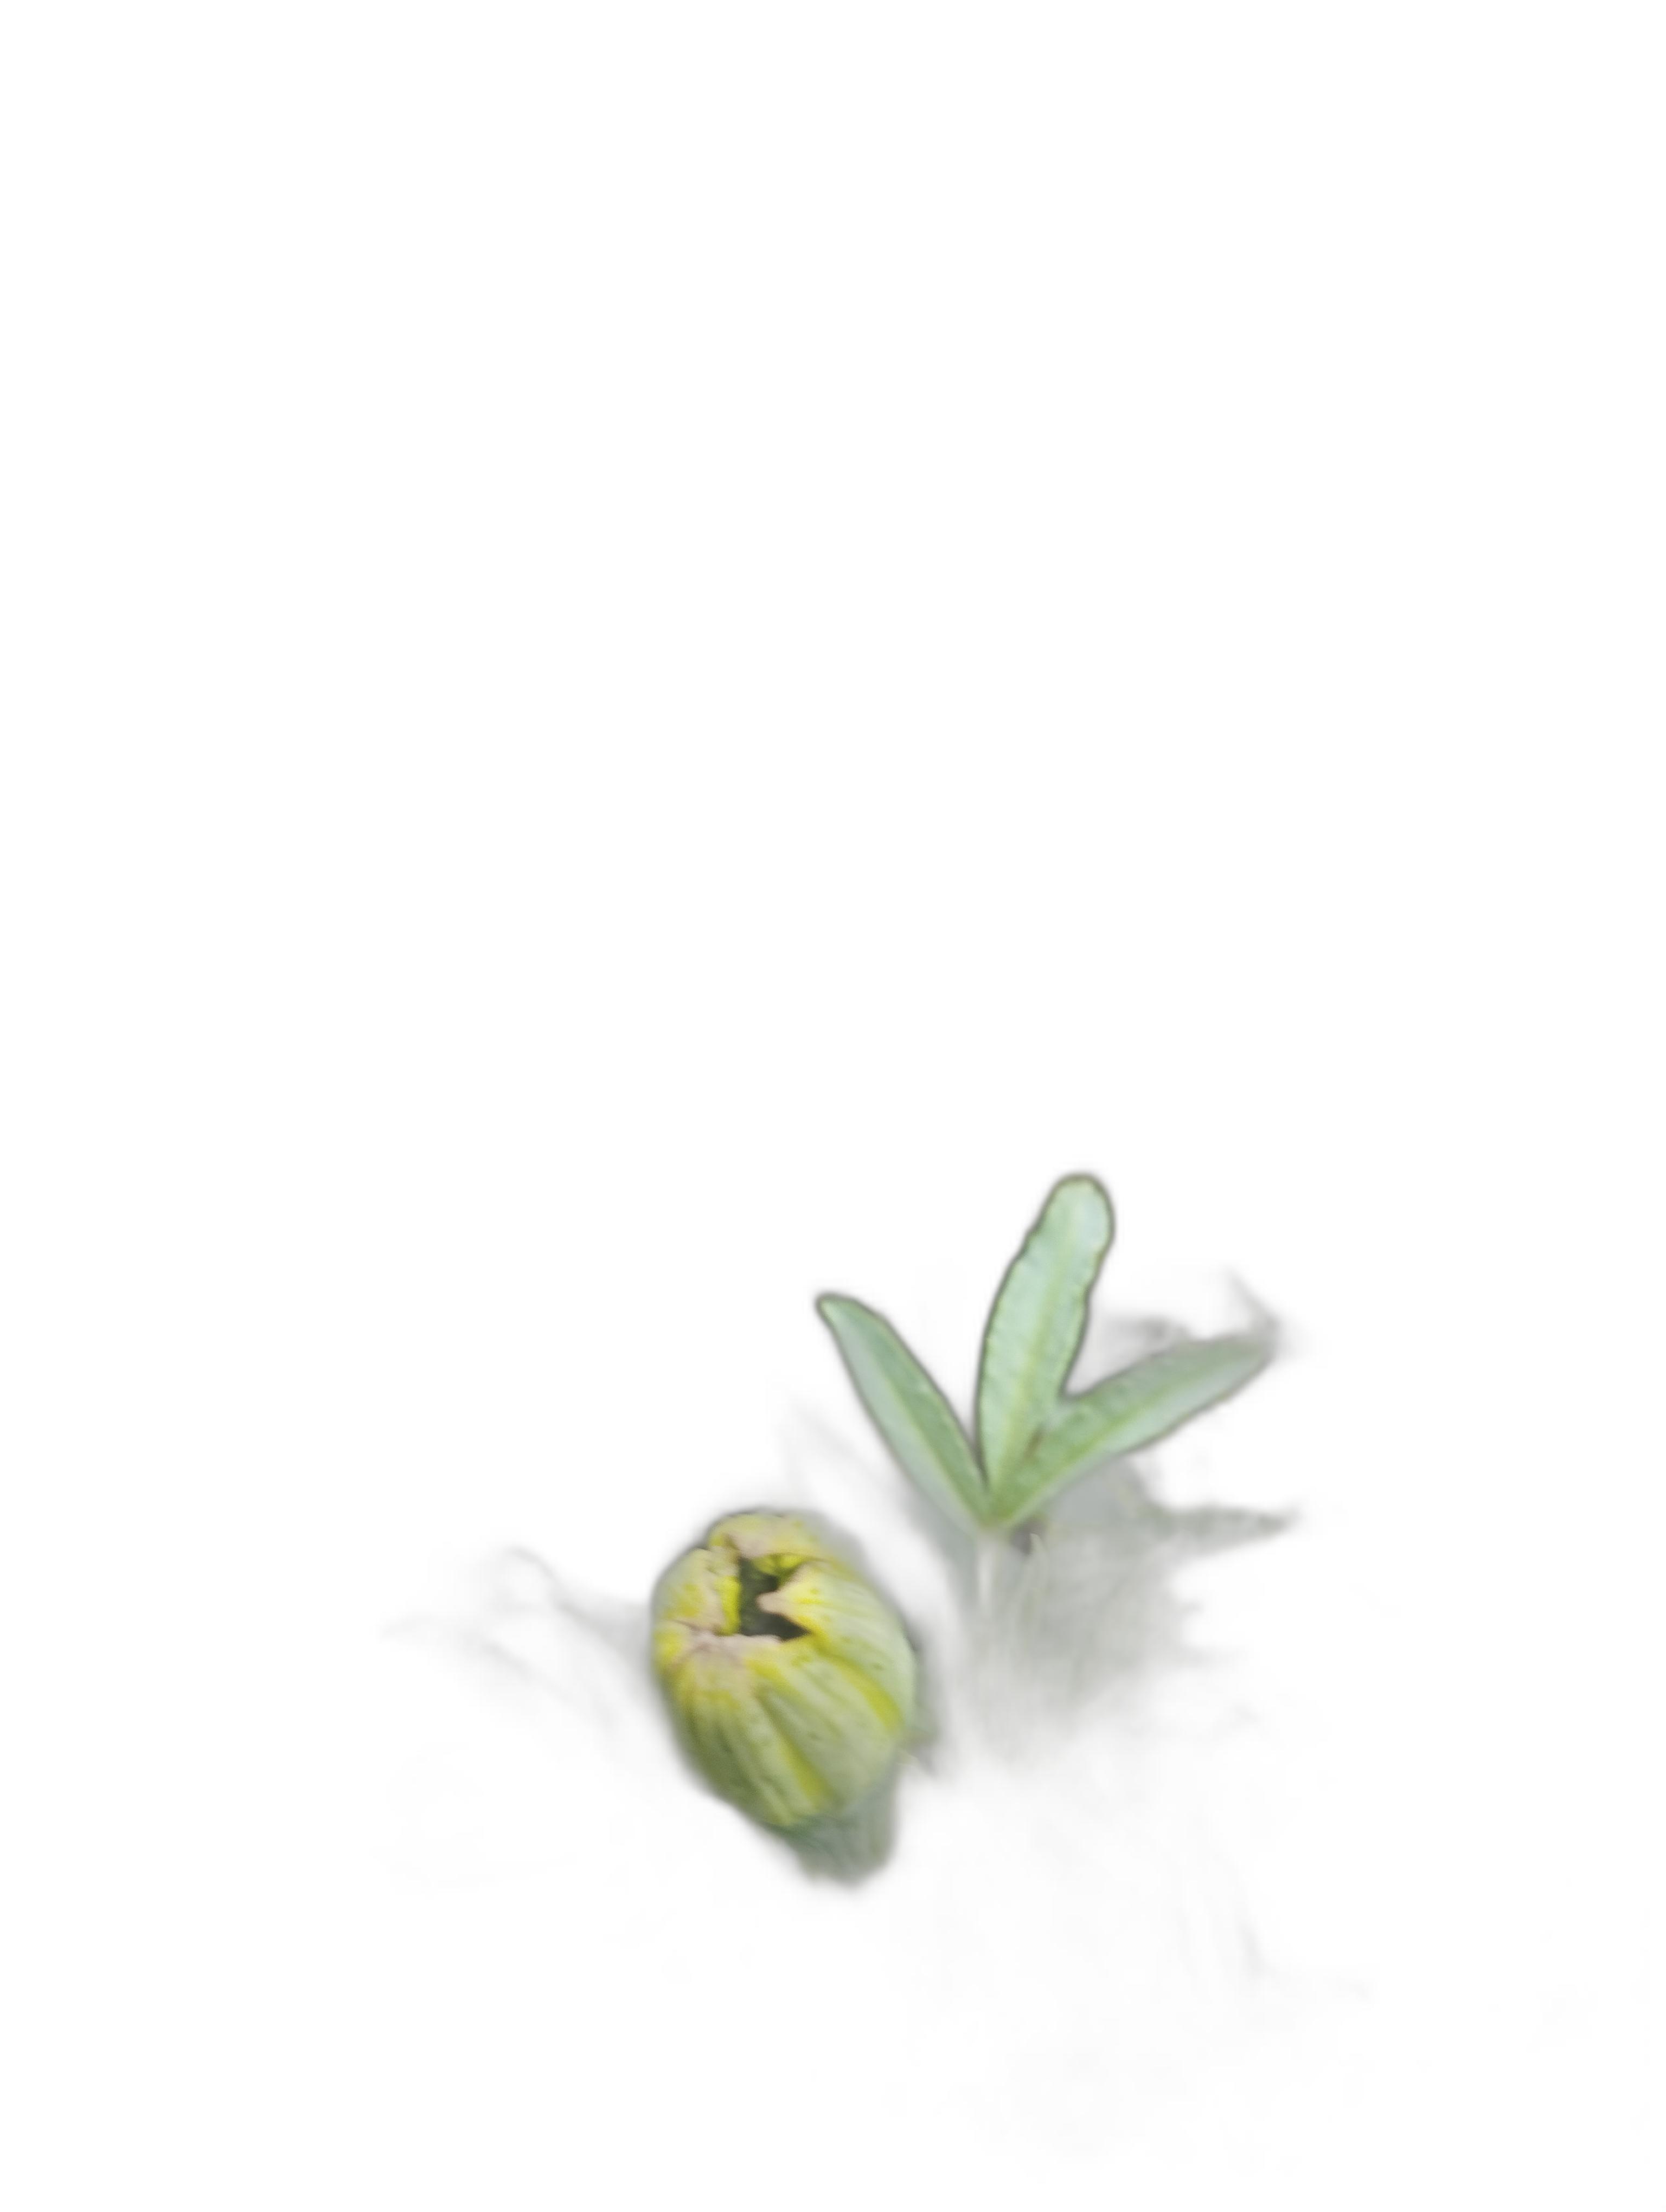
Label: Marigold